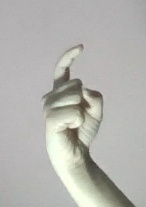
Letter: ra